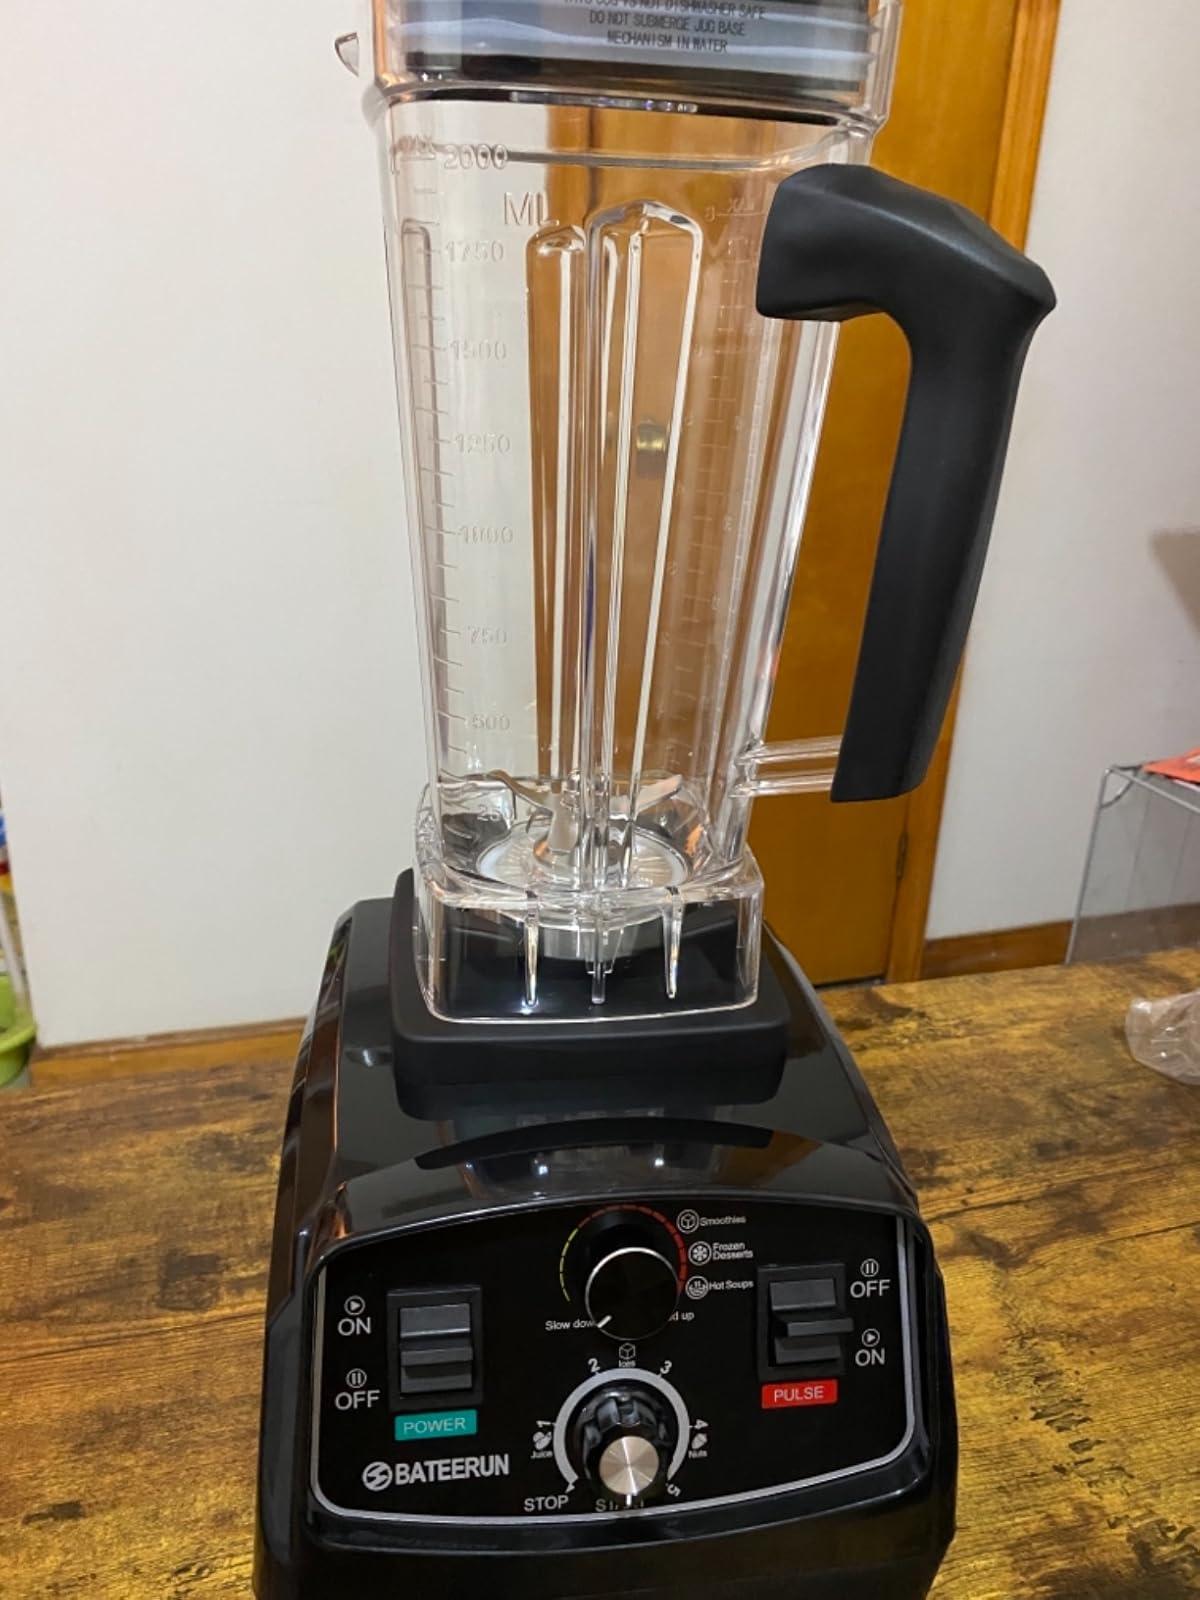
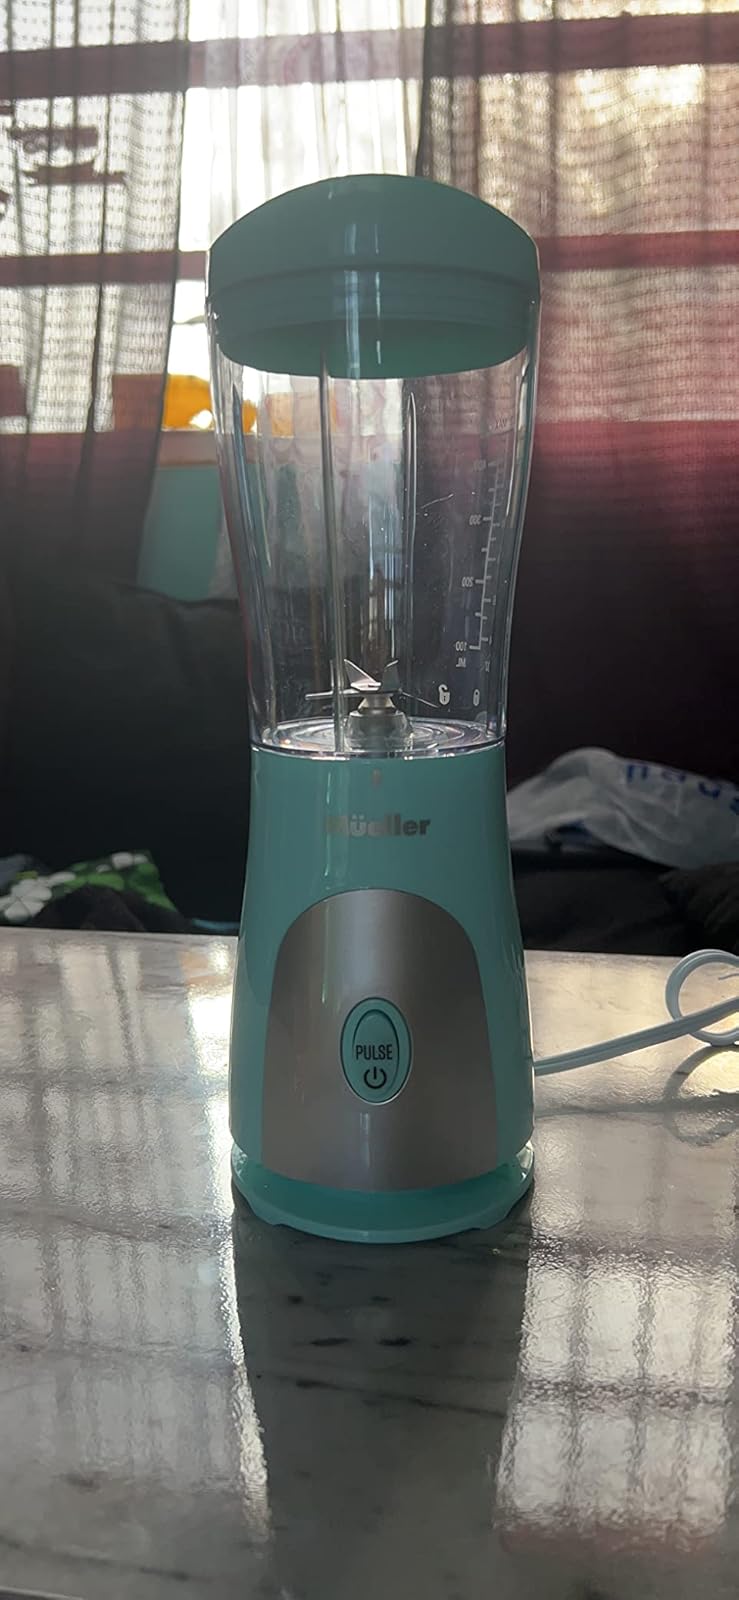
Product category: items_blender
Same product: no